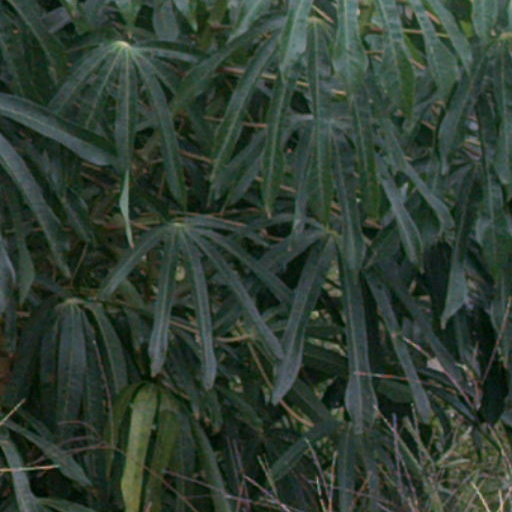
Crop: cassava